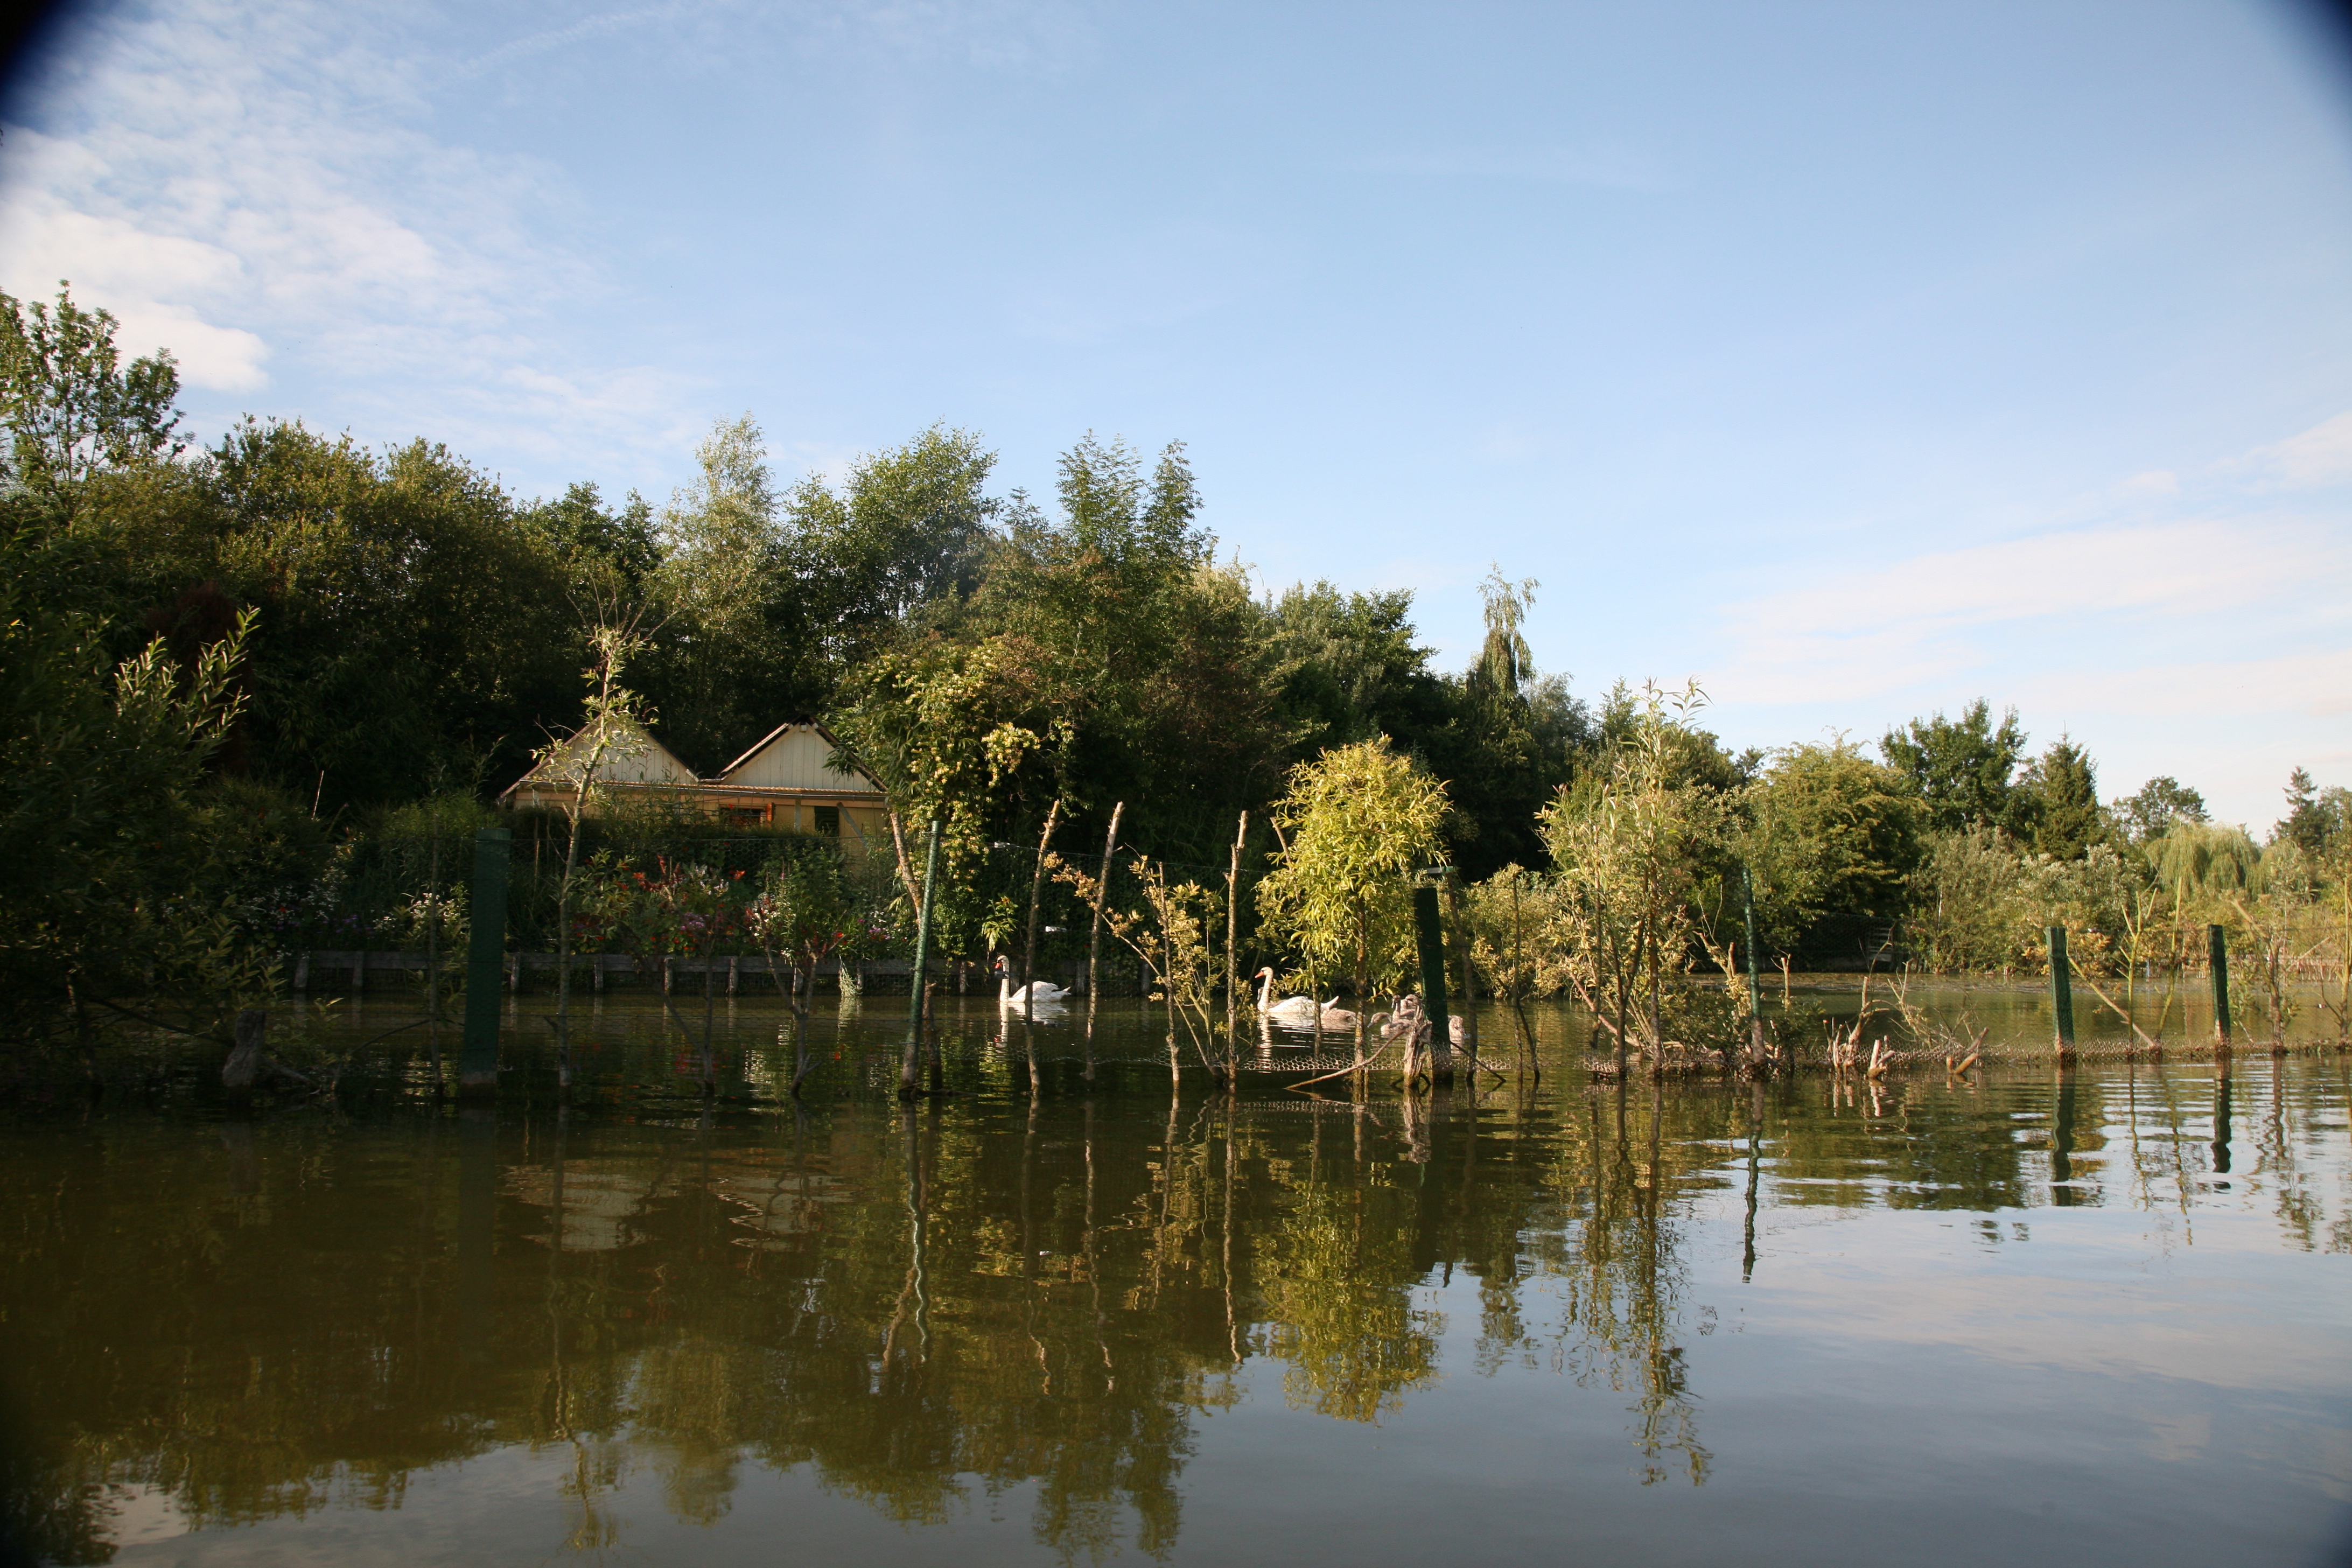
tree, water, nature, marsh, lake, river, bark, pond, france, reflection, waterway, marais, barque, somme, picardie, amiens, rinde, sumpf, ladrar, hortillonnage, hortillonnages, rural area, bayou